Dogtanian and the Three Muskehounds (film)

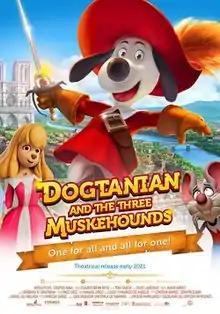
Theatrical release poster

Dogtanian and the Three Muskehounds, known as The Dog Knight in North America, is a 2021 Spanish animated adventure comedy film directed by Toni García and written by Doug Langdale, based on the 1981 television series of the same name, in turn adapted from Alexandre Dumas' 1844 story of d'Artagnan and "The Three Musketeers". The film is produced by Apolo Films (BRB Internacional's cinema studio) and Cosmos Maya.